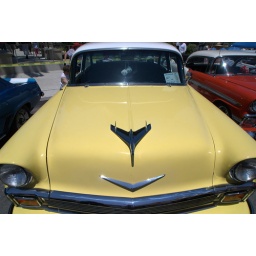
Redwood City has a car show on the 4th around the courthouse building -- here is my collection